Earth analog

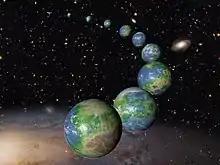
Artist's concept of Earth-like planets

The frequency of Earth-like planets in both the Milky Way and the larger universe is still unknown. It ranges from the extreme Rare Earth hypothesis estimates – one (i. e., Earth) – to innumerable.